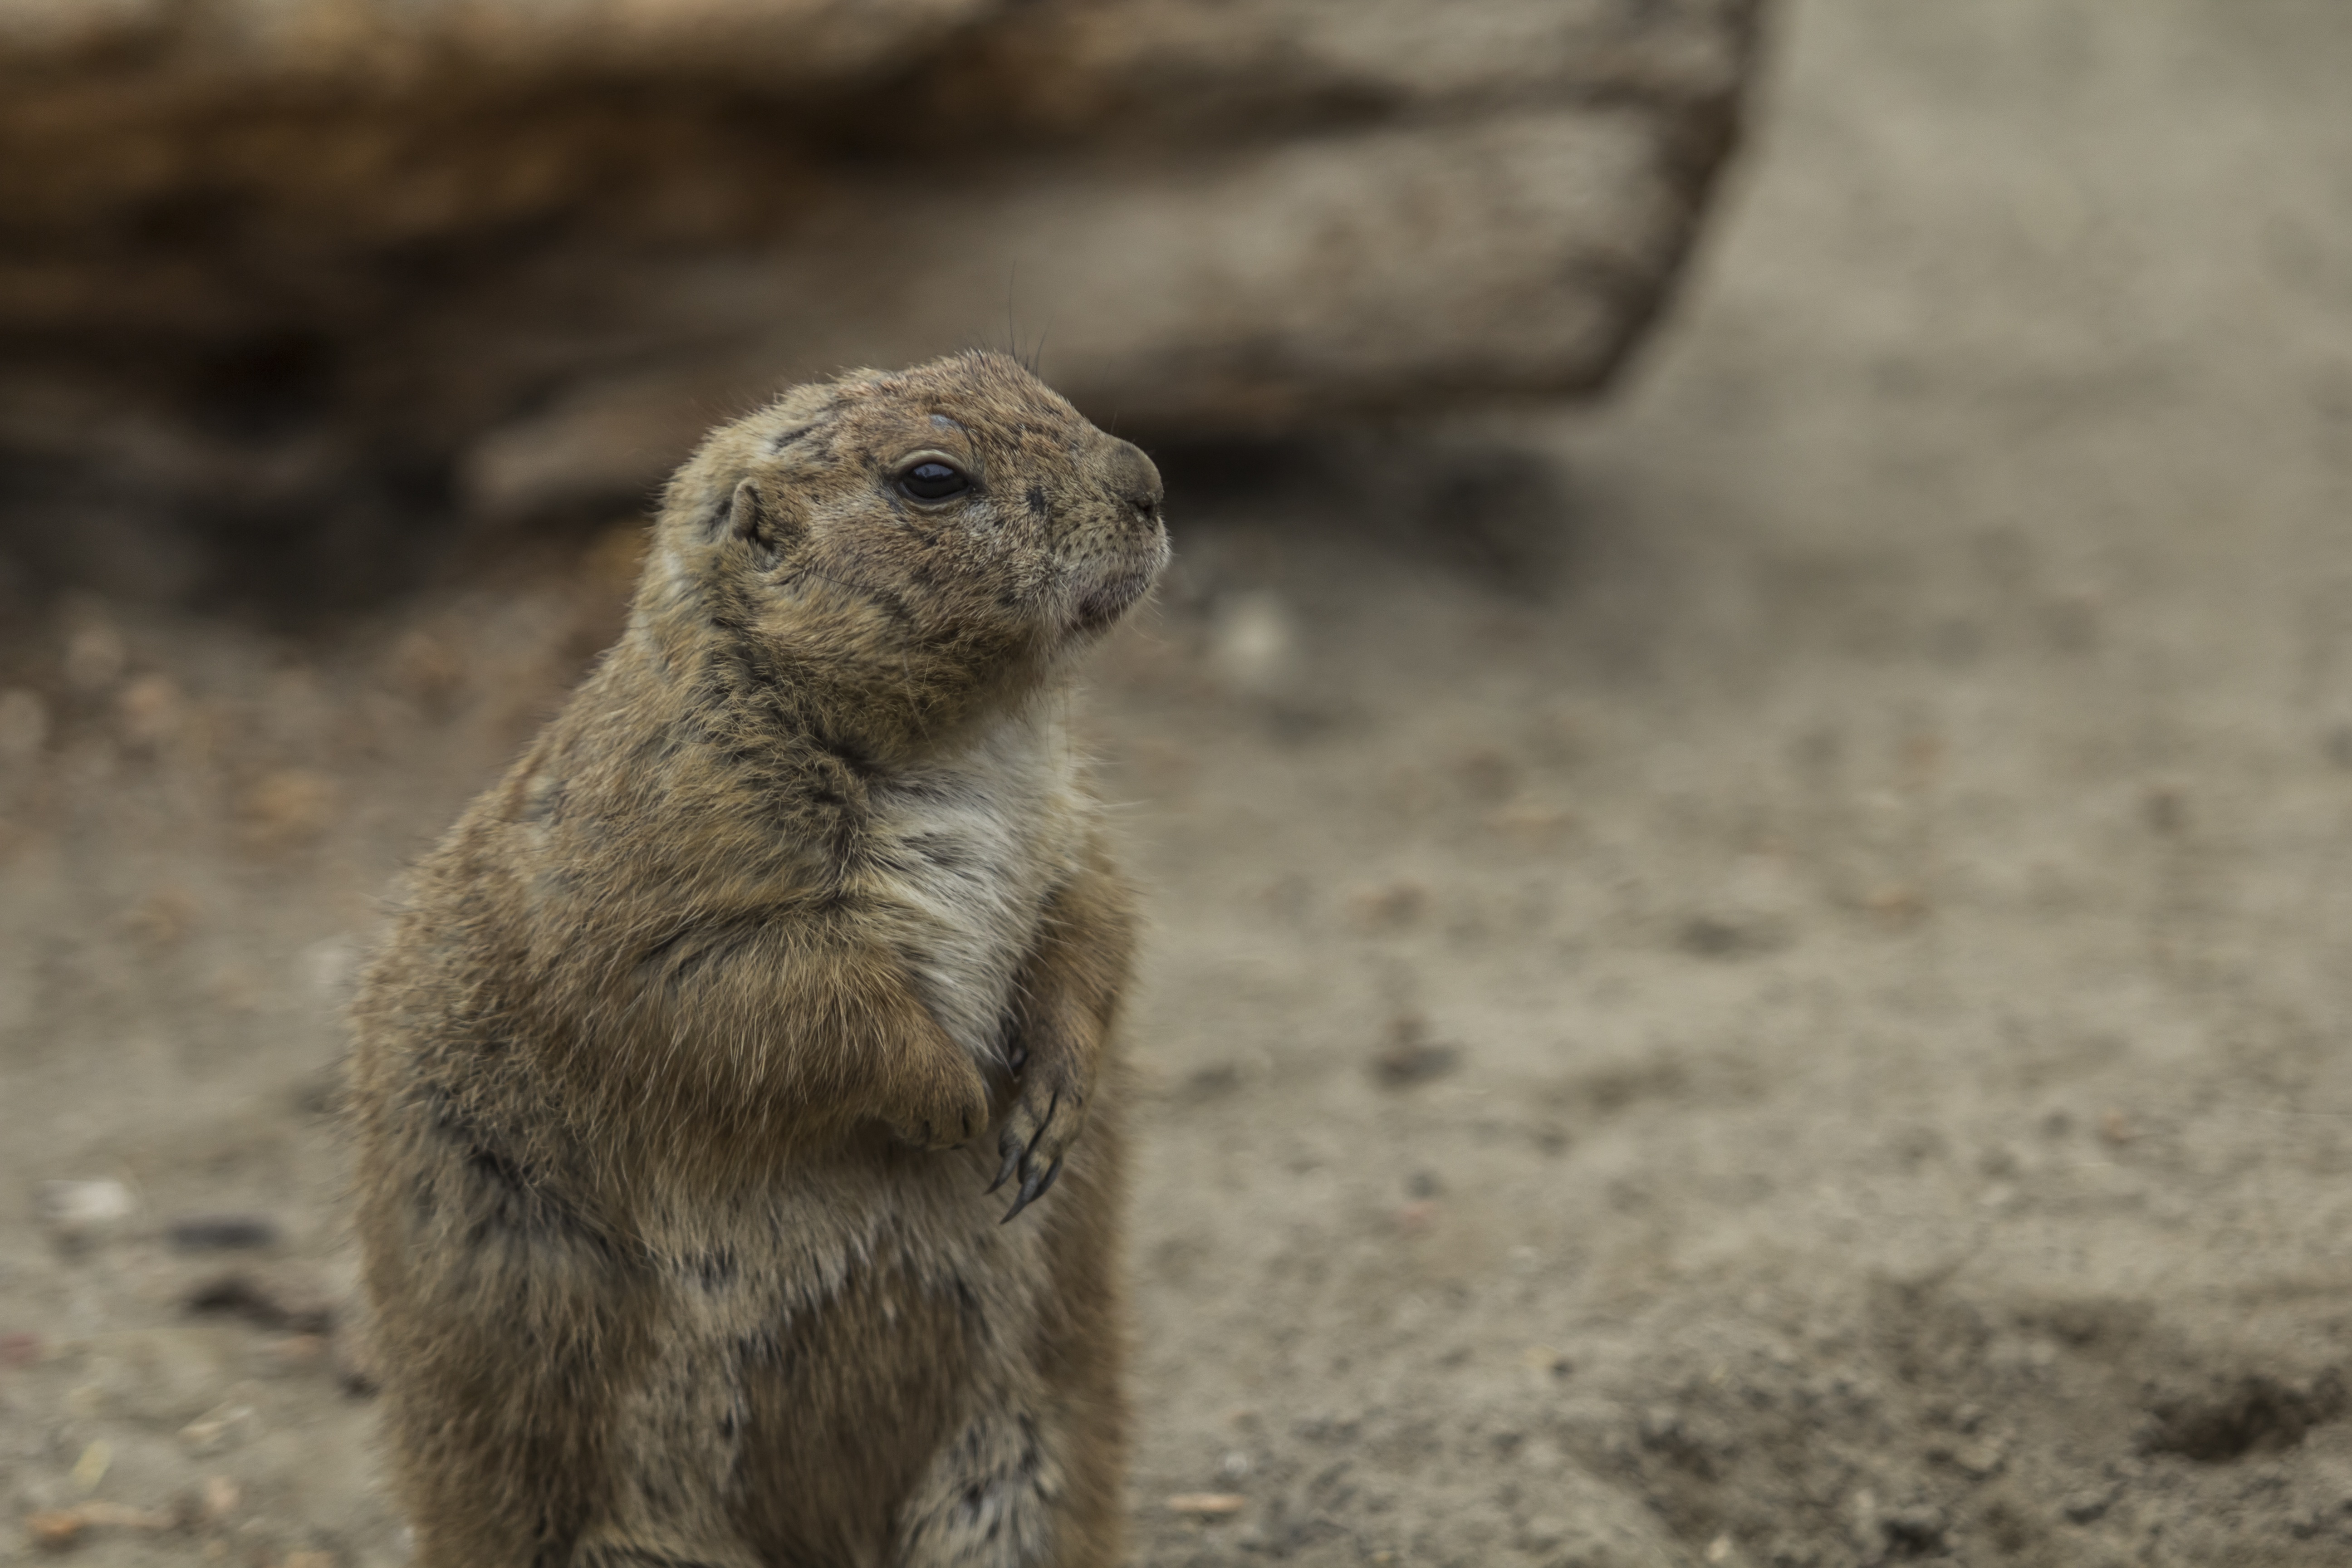
nature, ground, prairie, animal, cute, looking, wildlife, wild, standing, zoo, fur, dirt, small, brown, mammal, squirrel, rodent, fauna, whiskers, furry, vertebrate, funny, expression, watching, meerkat, curious, alert, marmot, watchful, prairie dog